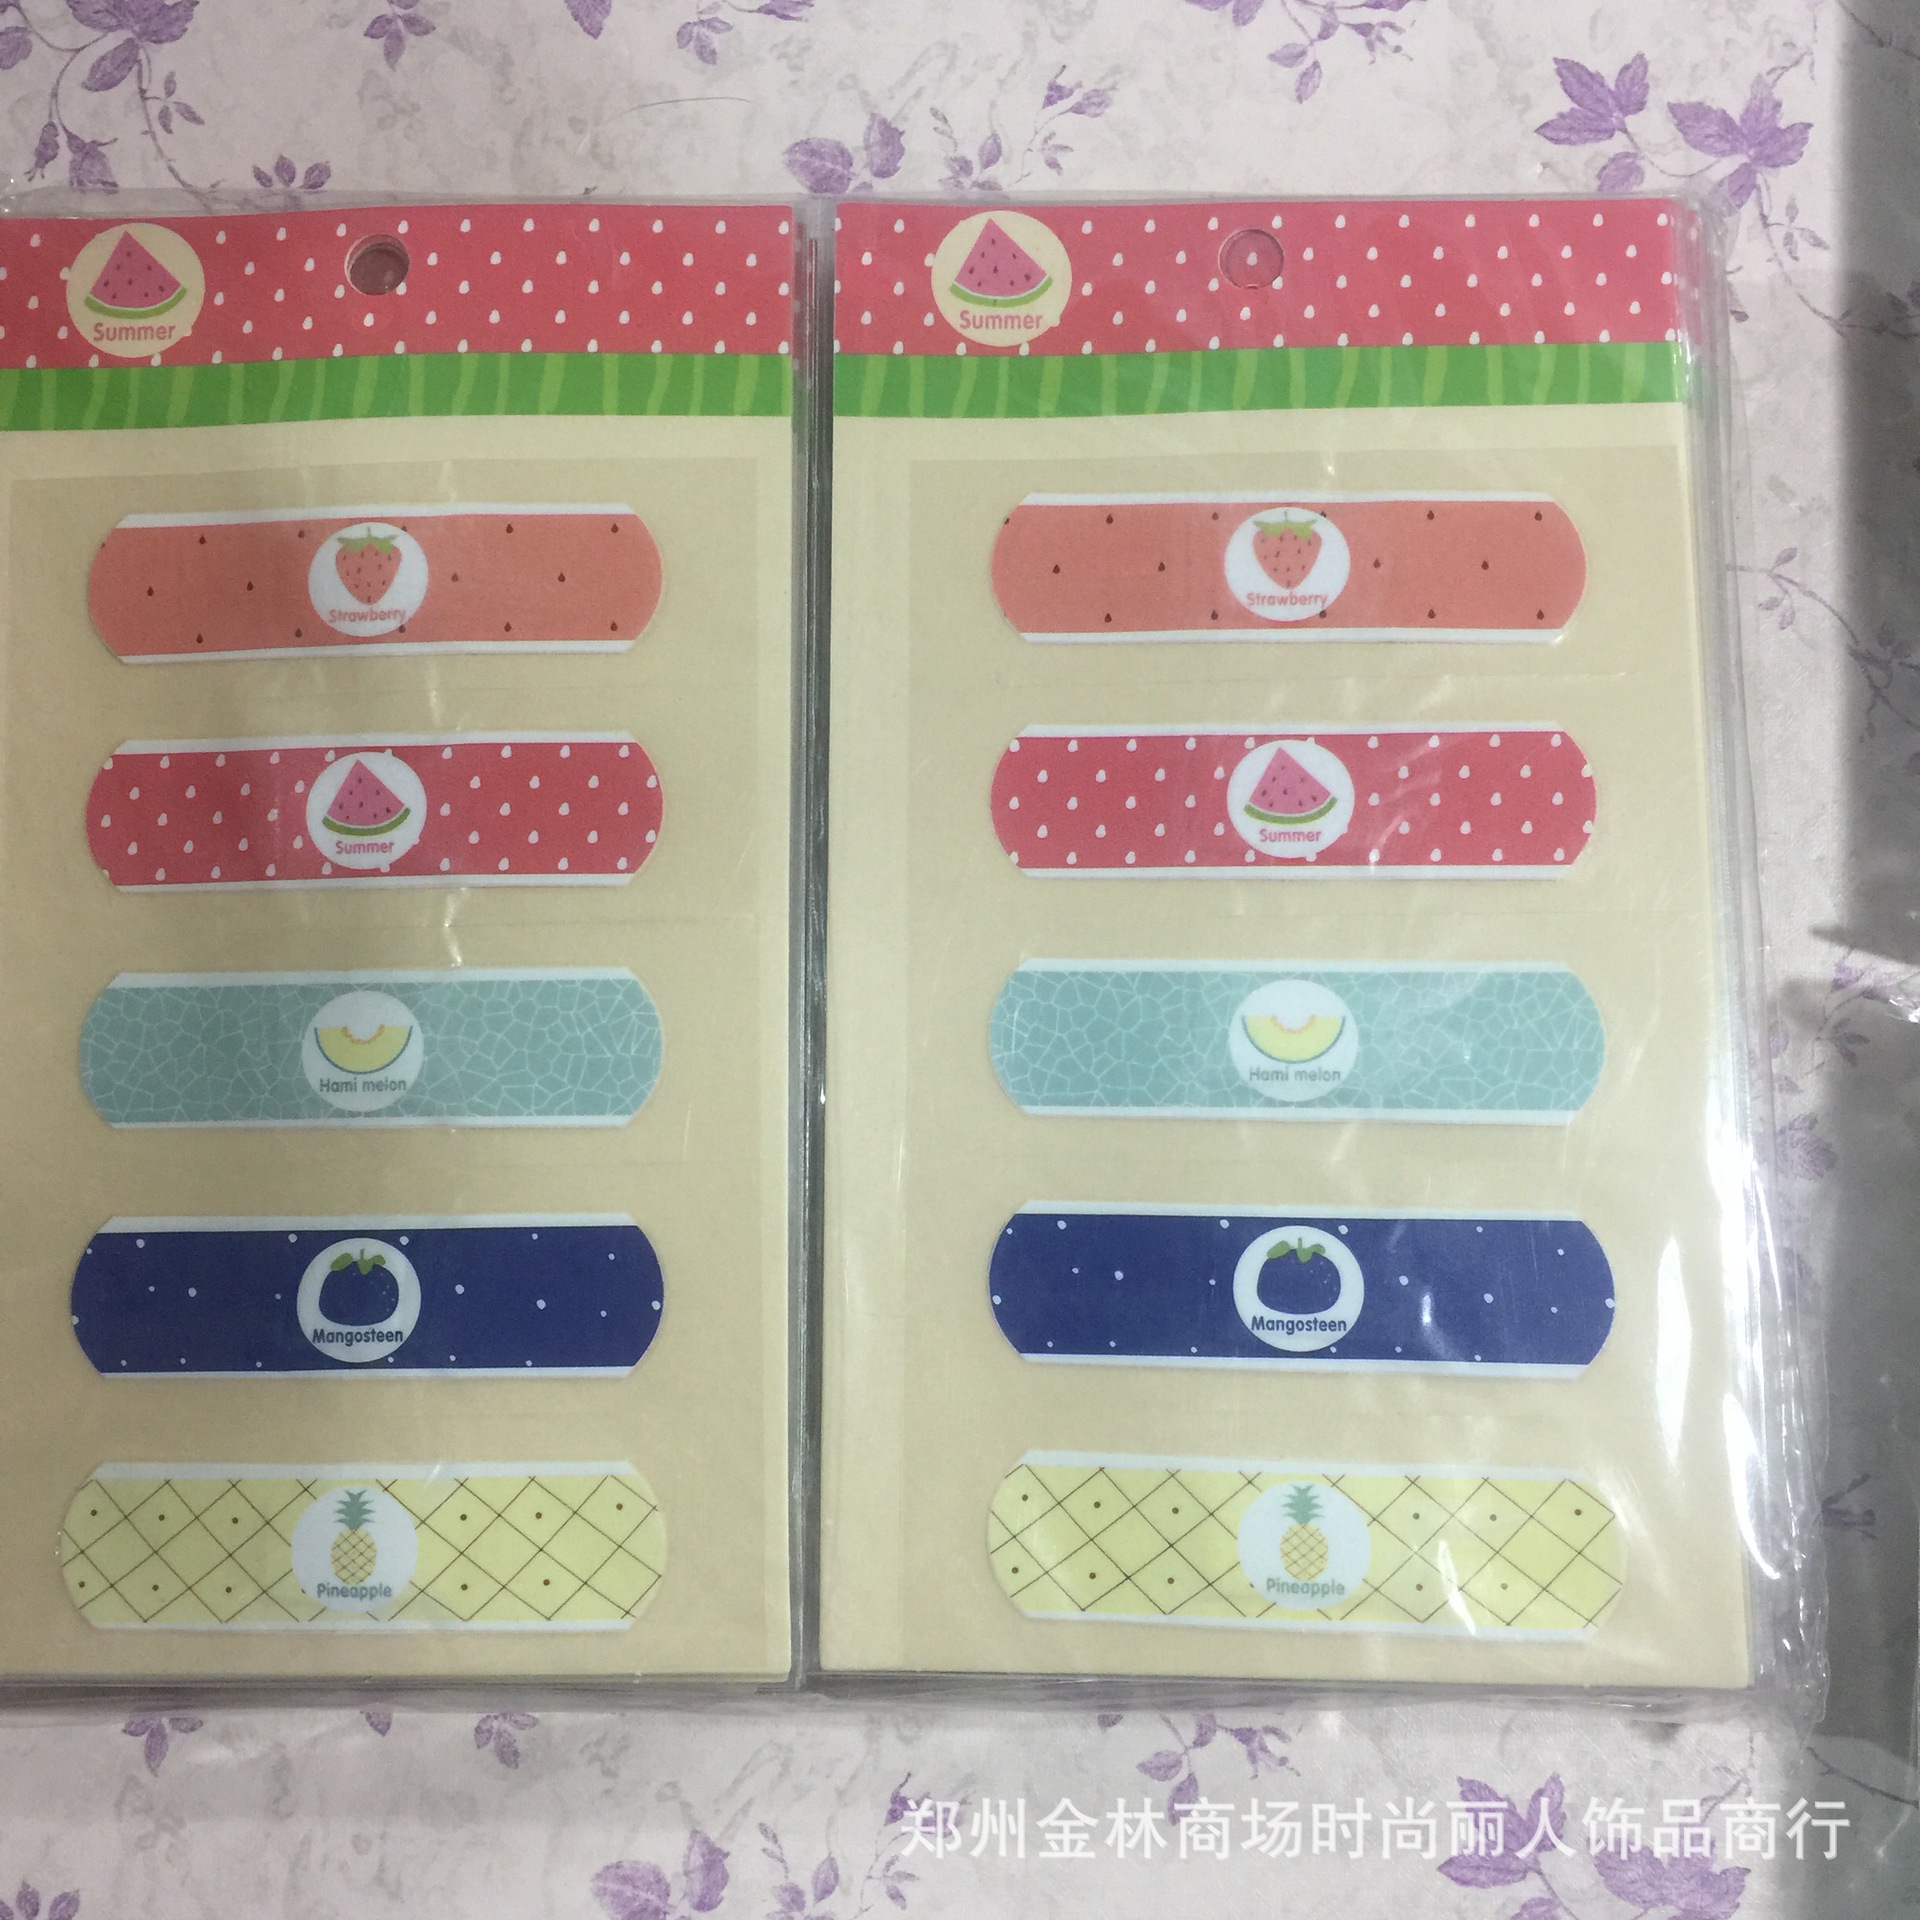
Label: trash